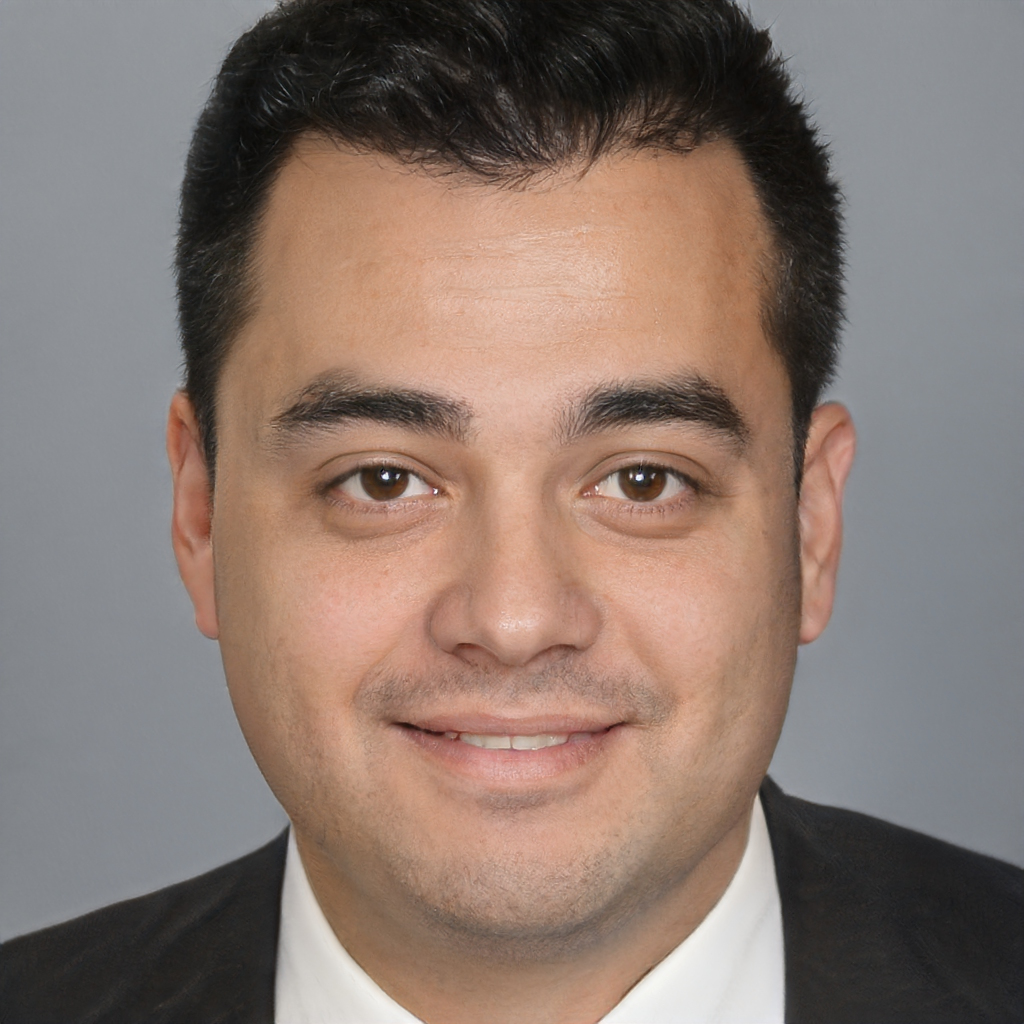
Label: Colored